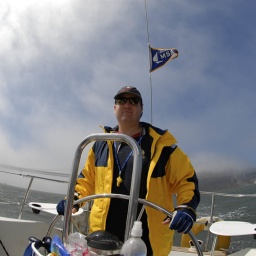
That's the golden gate bridge in the backgrund.